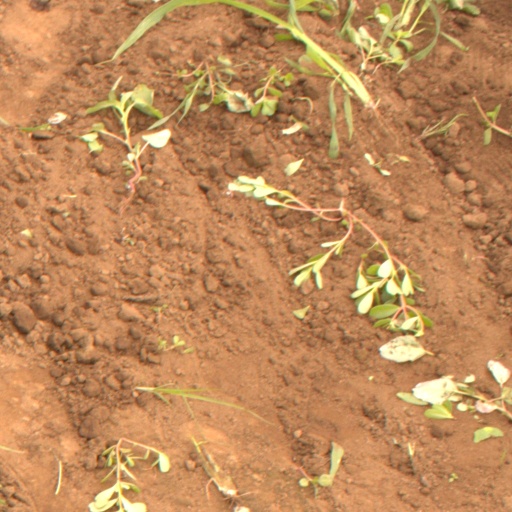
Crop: soybean